The Garden Party (short story collection)

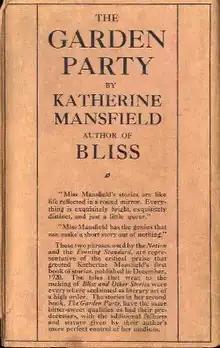
First edition (publ. Constable)

The Garden Party and Other Stories is a 1922 collection of short stories by the writer Katherine Mansfield.